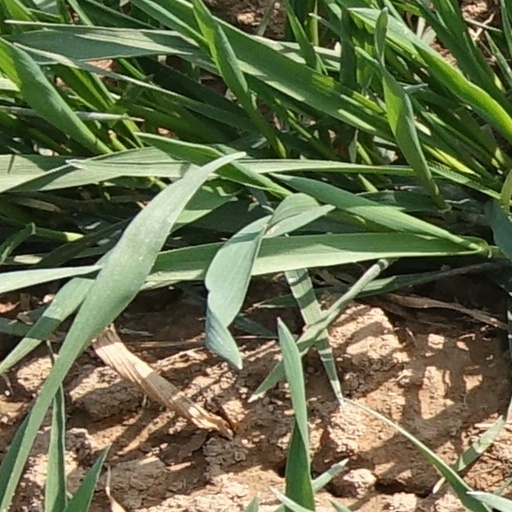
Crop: wheat